Favre's Dad Game

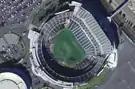
Aerial photo of the Coliseum.

The Raiders started the game with possession of the ball and punted after a quick first down. The Packers then drove 80 yards in 6 plays, punctuated by a 47-yard reception by Robert Ferguson, that ended in a 22-yard touchdown pass from Brett Favre to Wesley Walls. The Raiders punted again on their next drive. After a 10-yard penalty and two short plays, Favre completed consecutive passes to Tony Fisher and Javon Walker for 32 and 23 yards respectively, with the last pass going for a touchdown. The Raiders took over down 14–0 near the end of the first quarter, beginning their only scoring drive of the game. Over a 6-play, 61-yard drive the Raiders rushed the ball 5 times, culminating in a 25-yard touchdown by Charlie Garner. On the next drive, the Packers drove down to the 13-yard line in 10 plays, with Favre connecting on passes for 12 yards, 11 yards and 32 yards. The Packers settled for a field goal by Ryan Longwell to go up 17–7 at the beginning of the second quarter. After a three-and-out by the Raiders, the Packers started their next drive on the 11-yard line and quickly scored on a 5-play, 89-yard drive that ended with a 43-yard touchdown reception by Walker. Both teams exchanged punts and then the Raiders were stopped on fourth down, turning the ball over on downs. The Packers drove 62 yards in 5 plays, with 46 of those yards coming from a 46-yard catch by Walker. Favre threw his fourth touchdown pass of the first half to David Martin to put the Packers up 31–7. The next Raiders' drive again ended in a turnover on downs, with the Packers running one play before the end of the half.